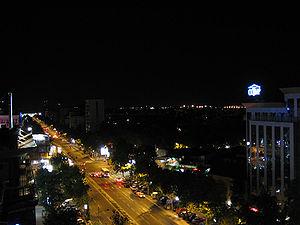
Le Bulevar oslobođenja ou, en français, « le boulevard de la Libération », est situé à Novi Sad, la capitale de la province autonome de Voïvodine, en Serbie. Il constitue également un quartier non officiel de la ville. Il s'étend de la gare de Novi Sad au pont de la Liberté.